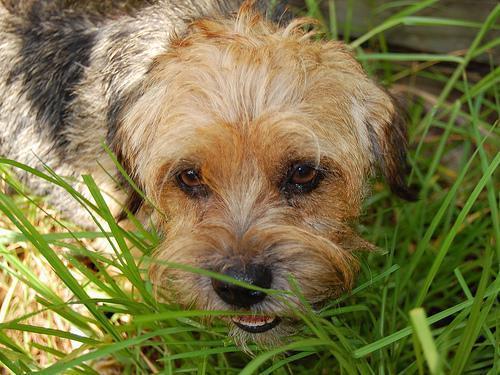
Border_terrier